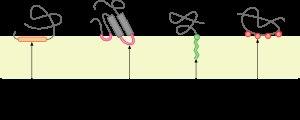
Une protéine membranaire périphérique est une protéine membranaire qui n'adhère que temporairement à la membrane biologique à laquelle elle est associée. Ces protéines peuvent se lier aux protéines membranaires intégrales ou pénétrer les régions périphériques de la bicouche lipidique. Les sous-unités protéiques régulatrices de nombreux canaux ioniques et récepteurs transmembranaires, par exemple, sont des protéines membranaires périphériques. Contrairement aux protéines membranaires intégrales, les protéines membranaires périphériques ont tendance à s'accumuler dans la fraction soluble dans l'eau de toutes les protéines extraites par une procédure de purification des protéines. Les protéines qui ont un ancrage GPI font exception à cette règle et peuvent avoir des propriétés de purification semblables à celles des protéines membranaires intégrales.